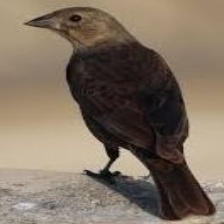
Species: BROWN HEADED COWBIRD
Scientific name: MOLOTHRUS ATER